Redman Farm House

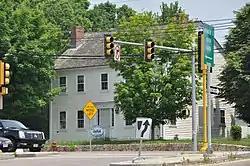

The Redman Farm House is a historic house in Canton, Massachusetts. It is a -story wood-frame structure, five bays wide, with a side-gable roof, end chimneys, and clapboard siding. The house was built in 1795, and is one Canton's few surviving 18th-century houses. It stands on land that was deeded to Robert Redman in 1722 by the local Native Americans.